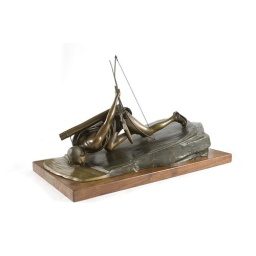
Statue showing a boy clothed in his cultural clothes drinking water from a river